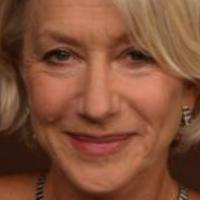
Age group: age 66-80